Jim Phillips (American football)

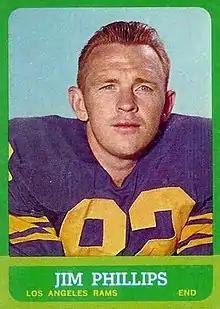
Phillips on a 1963 trading card

James Jackson "Red" Phillips (February 5, 1936 – March 25, 2015) was an American professional football player who was a wide receiver for 10 seasons with the Los Angeles Rams and the Minnesota Vikings of the National Football League (NFL) from 1958 to 1967. He was a three-time Pro Bowler as a Ram from 1960 to 1962 and was a first-team All-Pro in 1961. Phillips played college football for the Auburn Tigers. He was named a unanimous All-American his senior year at Auburn, when he was co-captain of their 1957 national championship team.